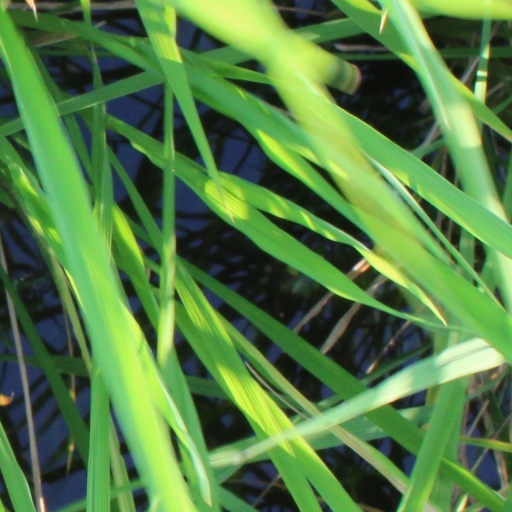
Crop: rice